USS Momsen

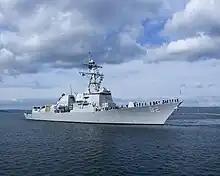
"Momsen" starboard bow view

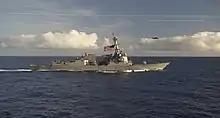
"Momsen" transits the Pacific Ocean

On 6 April 2006, "Momsen" departed Naval Station Everett for her maiden deployment. During the six-month cruise, the ship conducted training and operations throughout Southeast Asia and the Western Pacific in the U.S. 7th Fleet area of responsibility. "Momsen" returned home from a successful maiden deployment on 22 September 2006.